Iron Gwazi

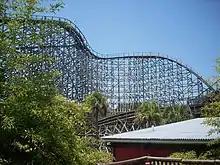
The lift hill of the lion track as it ascends 105.4 ft (32.1 m) and turns to the right towards the 91.8 ft (28.0 m) drop. Pieces of track and tree foliage circumnavigate in the foreground.

After leaving the station, the Lion train moved forward dipping into a right-handed U-turn to pass the other train. The train climbed slightly to the left and ascended the lift hill. At the top, the train dipped slightly into a pre-drop, turned right, and then descended , reaching its maximum speed of near the bottom. The train banked slightly right before ascending into a left-banked turn through the lift hill of the Tiger side, exiting downward and entering a right-banked turnaround. The train then banked up into a left turn, next traversing downward into the outer region of the layout, making multiple, slightly banked right turns. Afterward, the train entered a series of hills parallel to the opposite train, passing by the station, then banking leftward into a downward spiral. The train descended, rising into a slight right turn, transitioning into a left turn and into the brake run. Completing the course, the train then turned right and then slightly left, returning to the station.